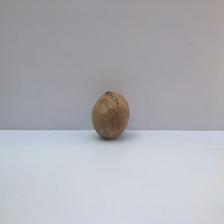
Size: Spoiled